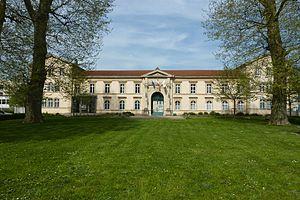
Façade avant de la partie impériale du lycée Raymond Poincaré de Bar-le-Duc.
Le lycée Raymond-Poincaré est un établissement public local d'enseignement situé à Bar-le-Duc dans la Meuse faisant partie de l'académie de Nancy-Metz. Il regroupe un collège, un lycée général et technologique, des classes de BTS et accueille le Greta de la Meuse. L'établissement compte plus de 1 700 élèves, dont une centaine d'internes, et environ 350 personnels encadrants, dont 150 enseignants.
Bar-le-Duc est une commune française située dans le département de la Meuse, en région Grand Est. Elle se trouve dans la région historique et culturelle de Lorraine.